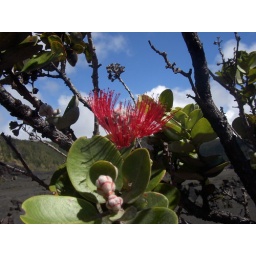
A spiny red flower in the tree. So pretty from far away!